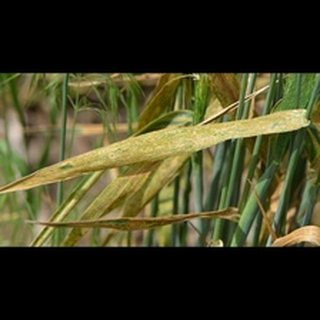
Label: wheat_tan_spot